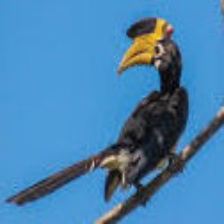
Species: AFRICAN PIED HORNBILL
Scientific name: TOCKUS FASCIATUS
ImageNet parent category: hornbill